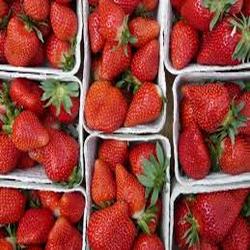
Label: Strawberry